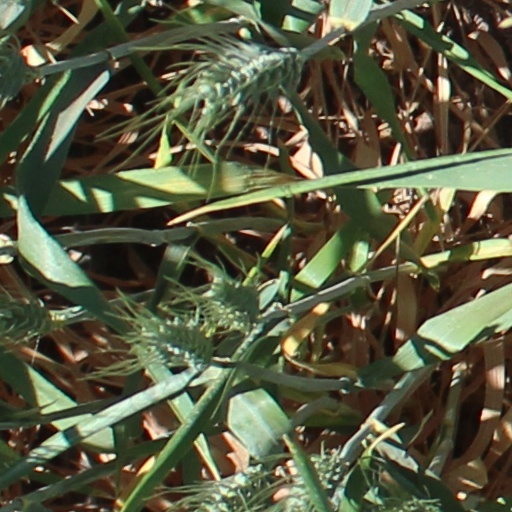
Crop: wheat